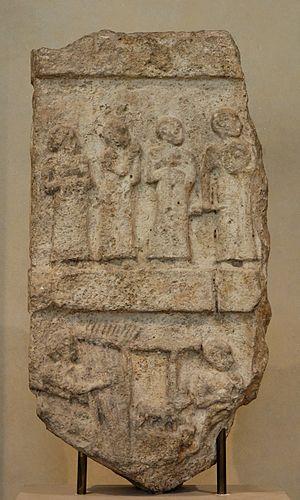
Stèle dite «
Lagash est une ancienne ville du pays de Sumer, en Basse-Mésopotamie, et un royaume dont elle était au moins à l'origine la capitale. Cette ancienne cité-État comprenait, en plus de la ville éponyme située sur le site actuel d'Al-Hiba, Girsu, ville sainte où se trouve le sanctuaire de la divinité tutélaire du royaume, Ningirsu, et d'où proviennent la plupart des découvertes archéologiques et épigraphiques qui permettent de connaître l'histoire du royaume de Lagash.
L'histoire de la Mésopotamie débute avec le développement des communautés sédentaires dans le nord de la Mésopotamie au début du Néolithique, et s'achève dans l'Antiquité tardive. Elle est reconstituée grâce à l'analyse des fouilles archéologiques des sites de cette région, et à partir du IVᵉ millénaire av. J.‑C. par des textes écrits essentiellement sur des tablettes d'argile, la Mésopotamie étant l'une des premières civilisations à inventer l'écriture, avec l’Égypte antique.
Sumer est une région située à l'extrême sud de la Mésopotamie antique, couvrant une vaste plaine parcourue par le Tigre et l'Euphrate, bordée, au sud-est, par le golfe Persique. Il s'y est développé une importante civilisation à compter de la fin du IVᵉ millénaire av. J.-C. et durant le IIIᵉ millénaire av. J.-C.